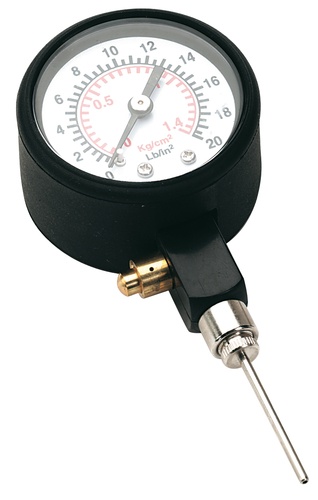
Precision Football Pressure Gauge (Black)
Precision Pressure Gauge
Brand: Precision
Category: Sporting Goods > Athletics > Soccer > Soccer Goal Accessories